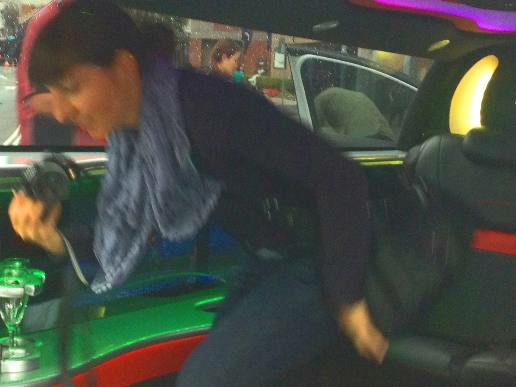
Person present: Yes